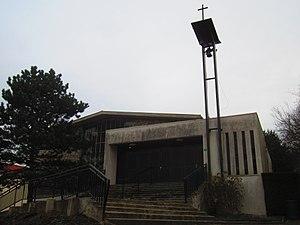
Eglise moderne Frouard
Frouard est une commune française au nord de l'agglomération de Nancy, dans le département de Meurthe-et-Moselle, ville de Lorraine en région Grand Est.